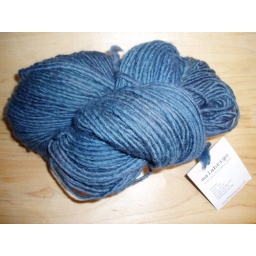
future robin's egg blue hat by Rachel Iufer in malabrigo merino worsted.